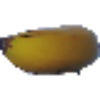
Label: Banana 1